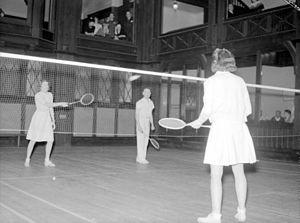
Trois personnes jouent au badminton aux terrains Atwater à Montréal.
Le badminton est un sport de raquette qui oppose soit deux joueurs, soit deux paires, placés dans deux demi-terrains séparés par un filet. Les joueurs, appelés badistes, marquent des points en frappant un volant à l'aide d'une raquette afin de le faire tomber dans le terrain adverse. L'échange se termine dès que le volant touche le sol ou reste accroché dans le filet.